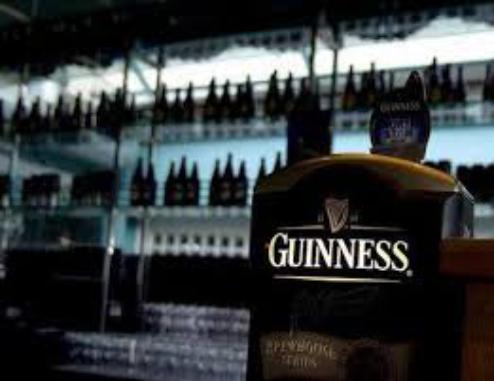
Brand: GUINNESS
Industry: Food